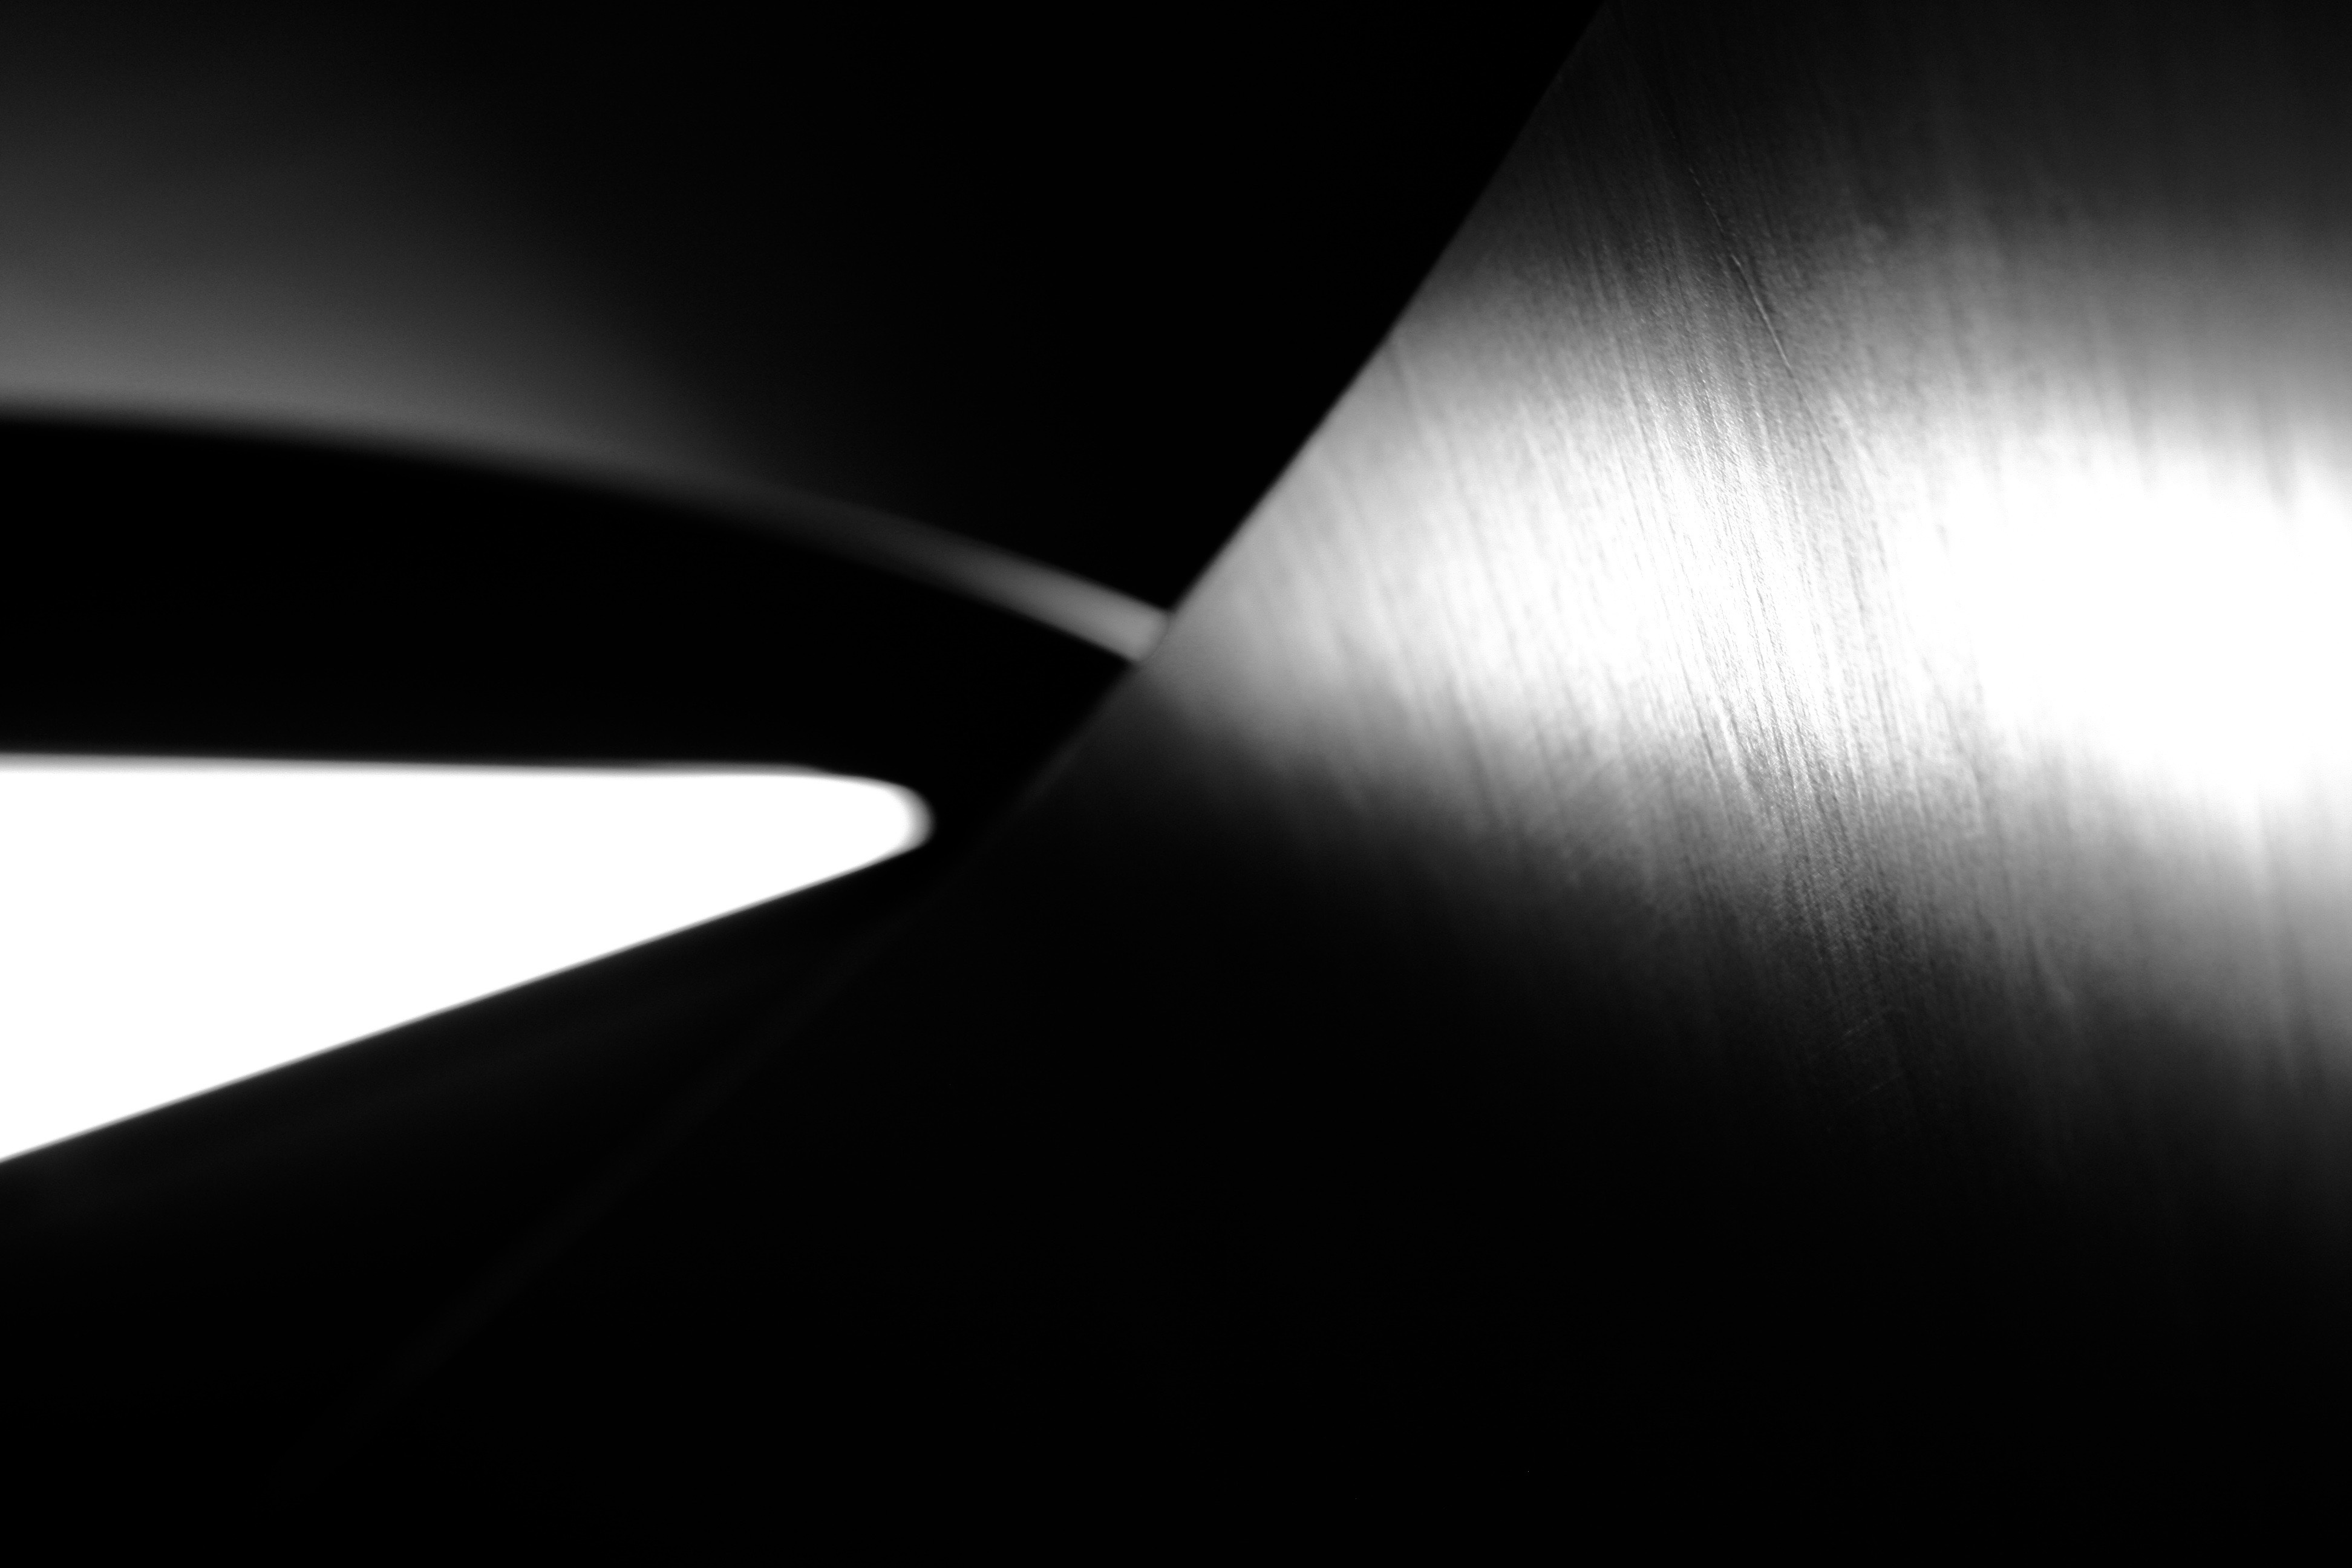
light, black and white, ceiling, line, darkness, black, monochrome, lighting, monochrome photography